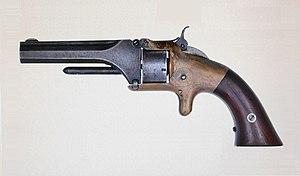
American Outdoor Brands Corporation est une entreprise américaine qui fabrique des armes à feu, des couteaux et des menottes. Elle est cependant avant tout réputée pour ses armes à feu.